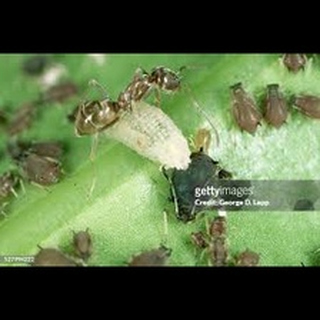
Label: wheat_aphid